English concertina

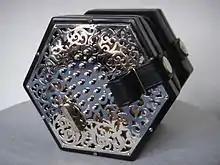
Lachenal metal-ended English concertina.

The English concertina is a member of the concertina family of free-reed musical instruments. Invented in England in 1829, it was the first instrument of what would become the concertina family.